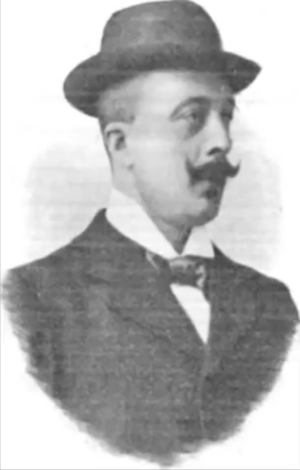
Victor Alexis De la Montagne, poète flamand de langue néerlandaise, né à Anvers le 8 octobre 1854, mort à Sainte-Adresse en France, 19 août 1915.